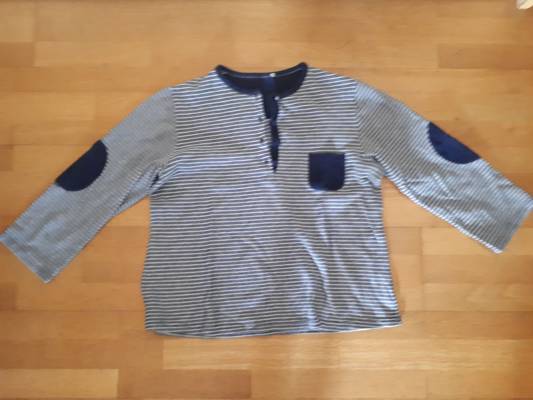
Waste category: clothes